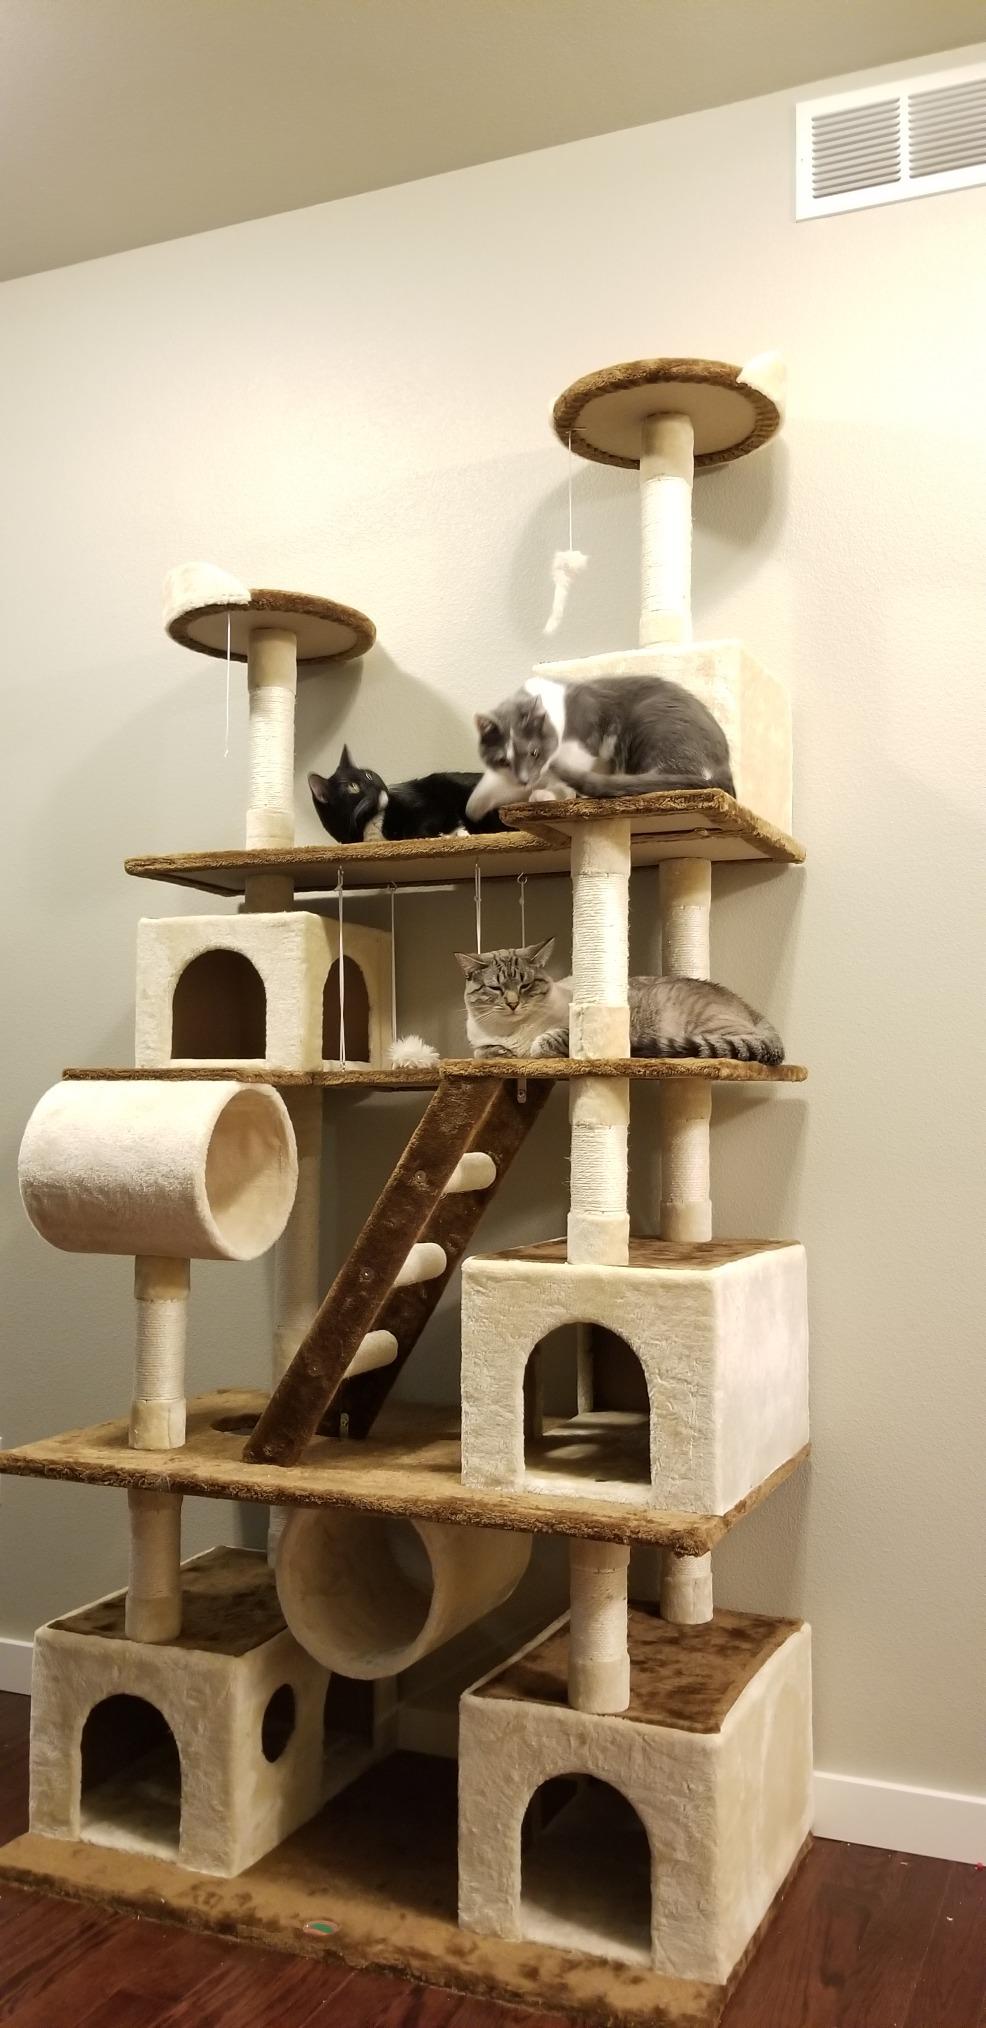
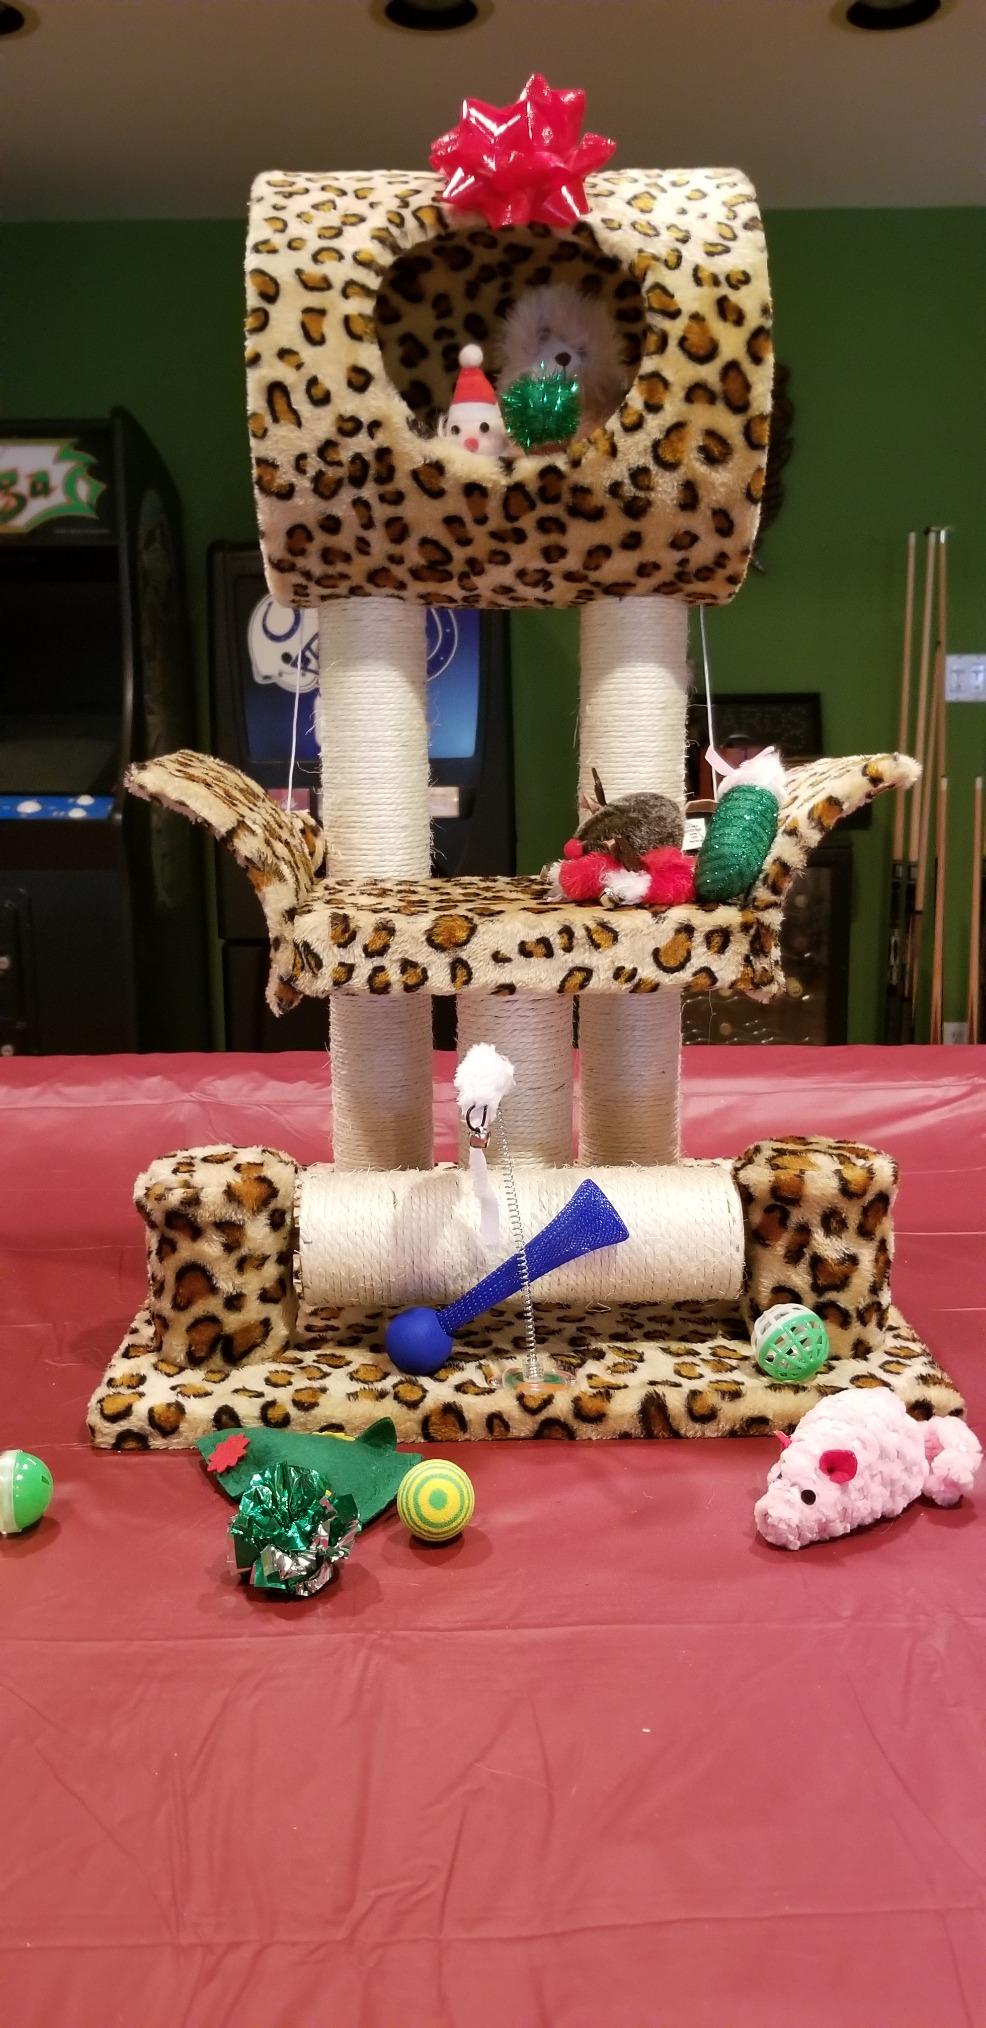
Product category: items_cat tree
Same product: no